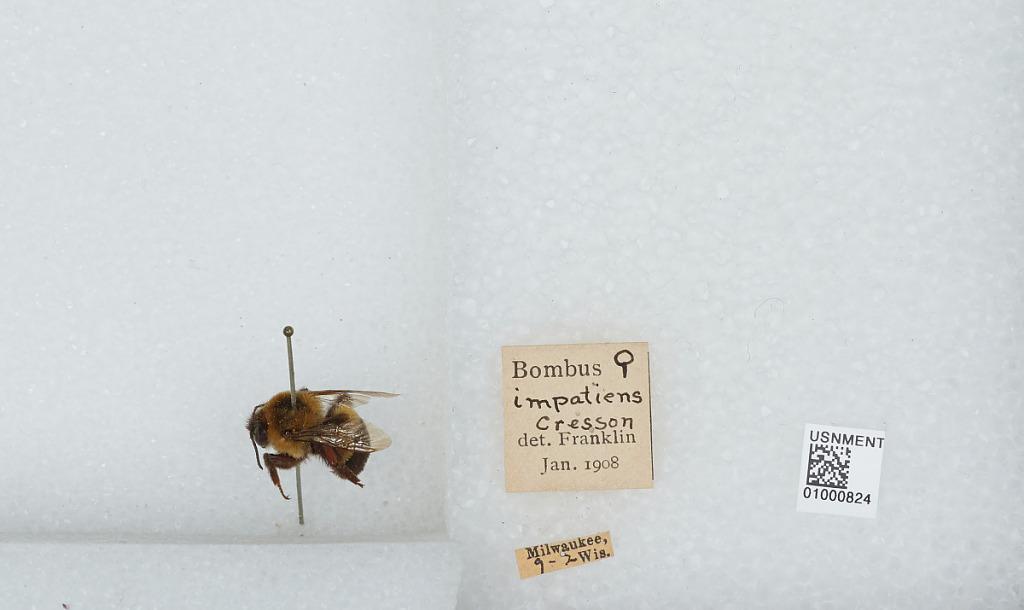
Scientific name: Bombus (Pyrobombus) impatiens Cresson
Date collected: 1902-9-
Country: United States
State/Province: Wisconsin
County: Milwaukee
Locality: Milwaukee
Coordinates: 43.05, -87.95
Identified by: Franklin